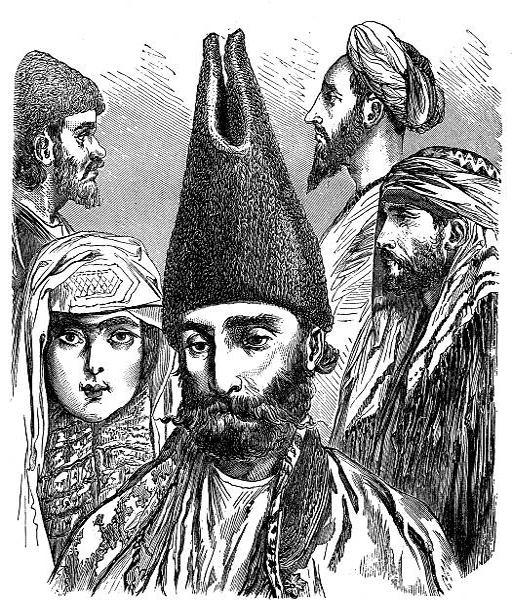
people and traditions of the world : vector art illustration